Suzy Exposito

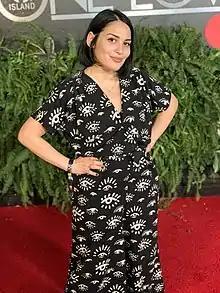
Exposito in 2020

Suzanne Exposito (born September 1, 1989), is an American writer. She has worked as a music reporter and columnist at the Los Angeles Times and previously as Latin music editor at "Rolling Stone". In May 2020 she became the first Latina to write a cover story for the magazine, which was a profile of the Puerto Rican artist Bad Bunny.